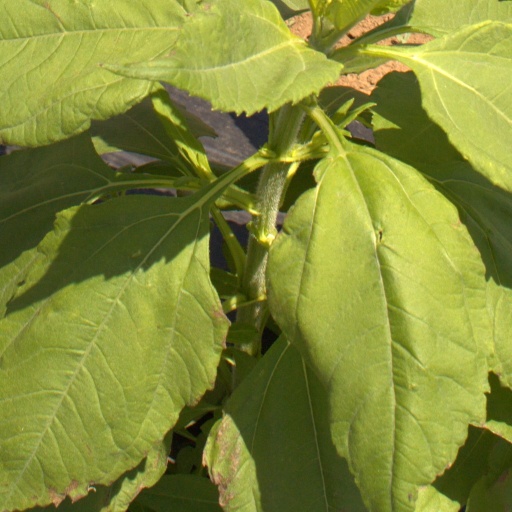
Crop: Jerusalem artichoke